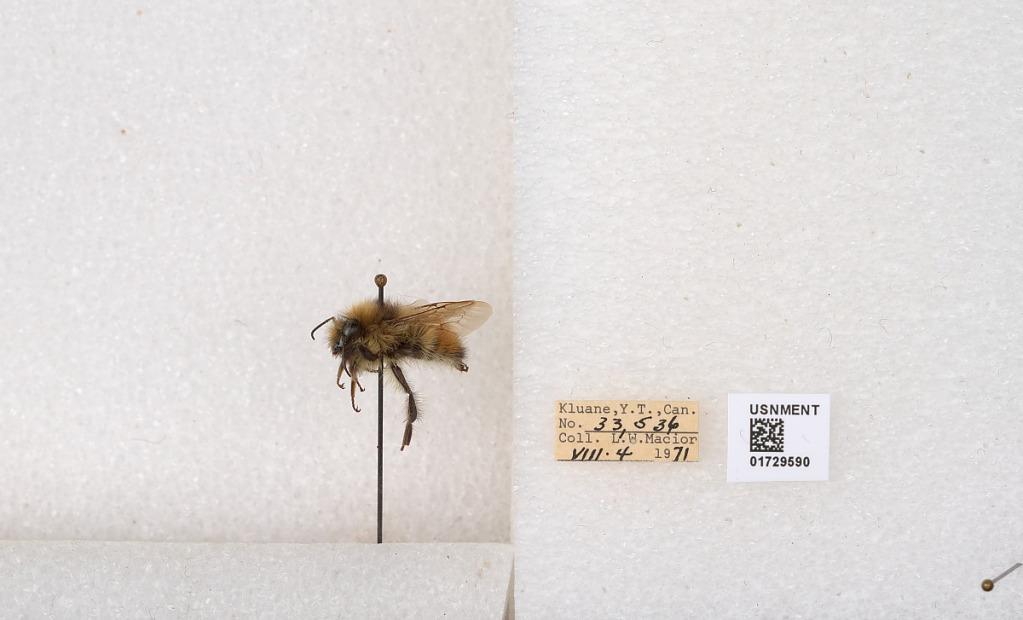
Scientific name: Bombus flavifrons Cresson
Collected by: L. Macior
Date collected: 1971-8-4
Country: Canada
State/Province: Yukon Territory
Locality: Kluane National Park and Reserve
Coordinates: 60.7493, -139.504